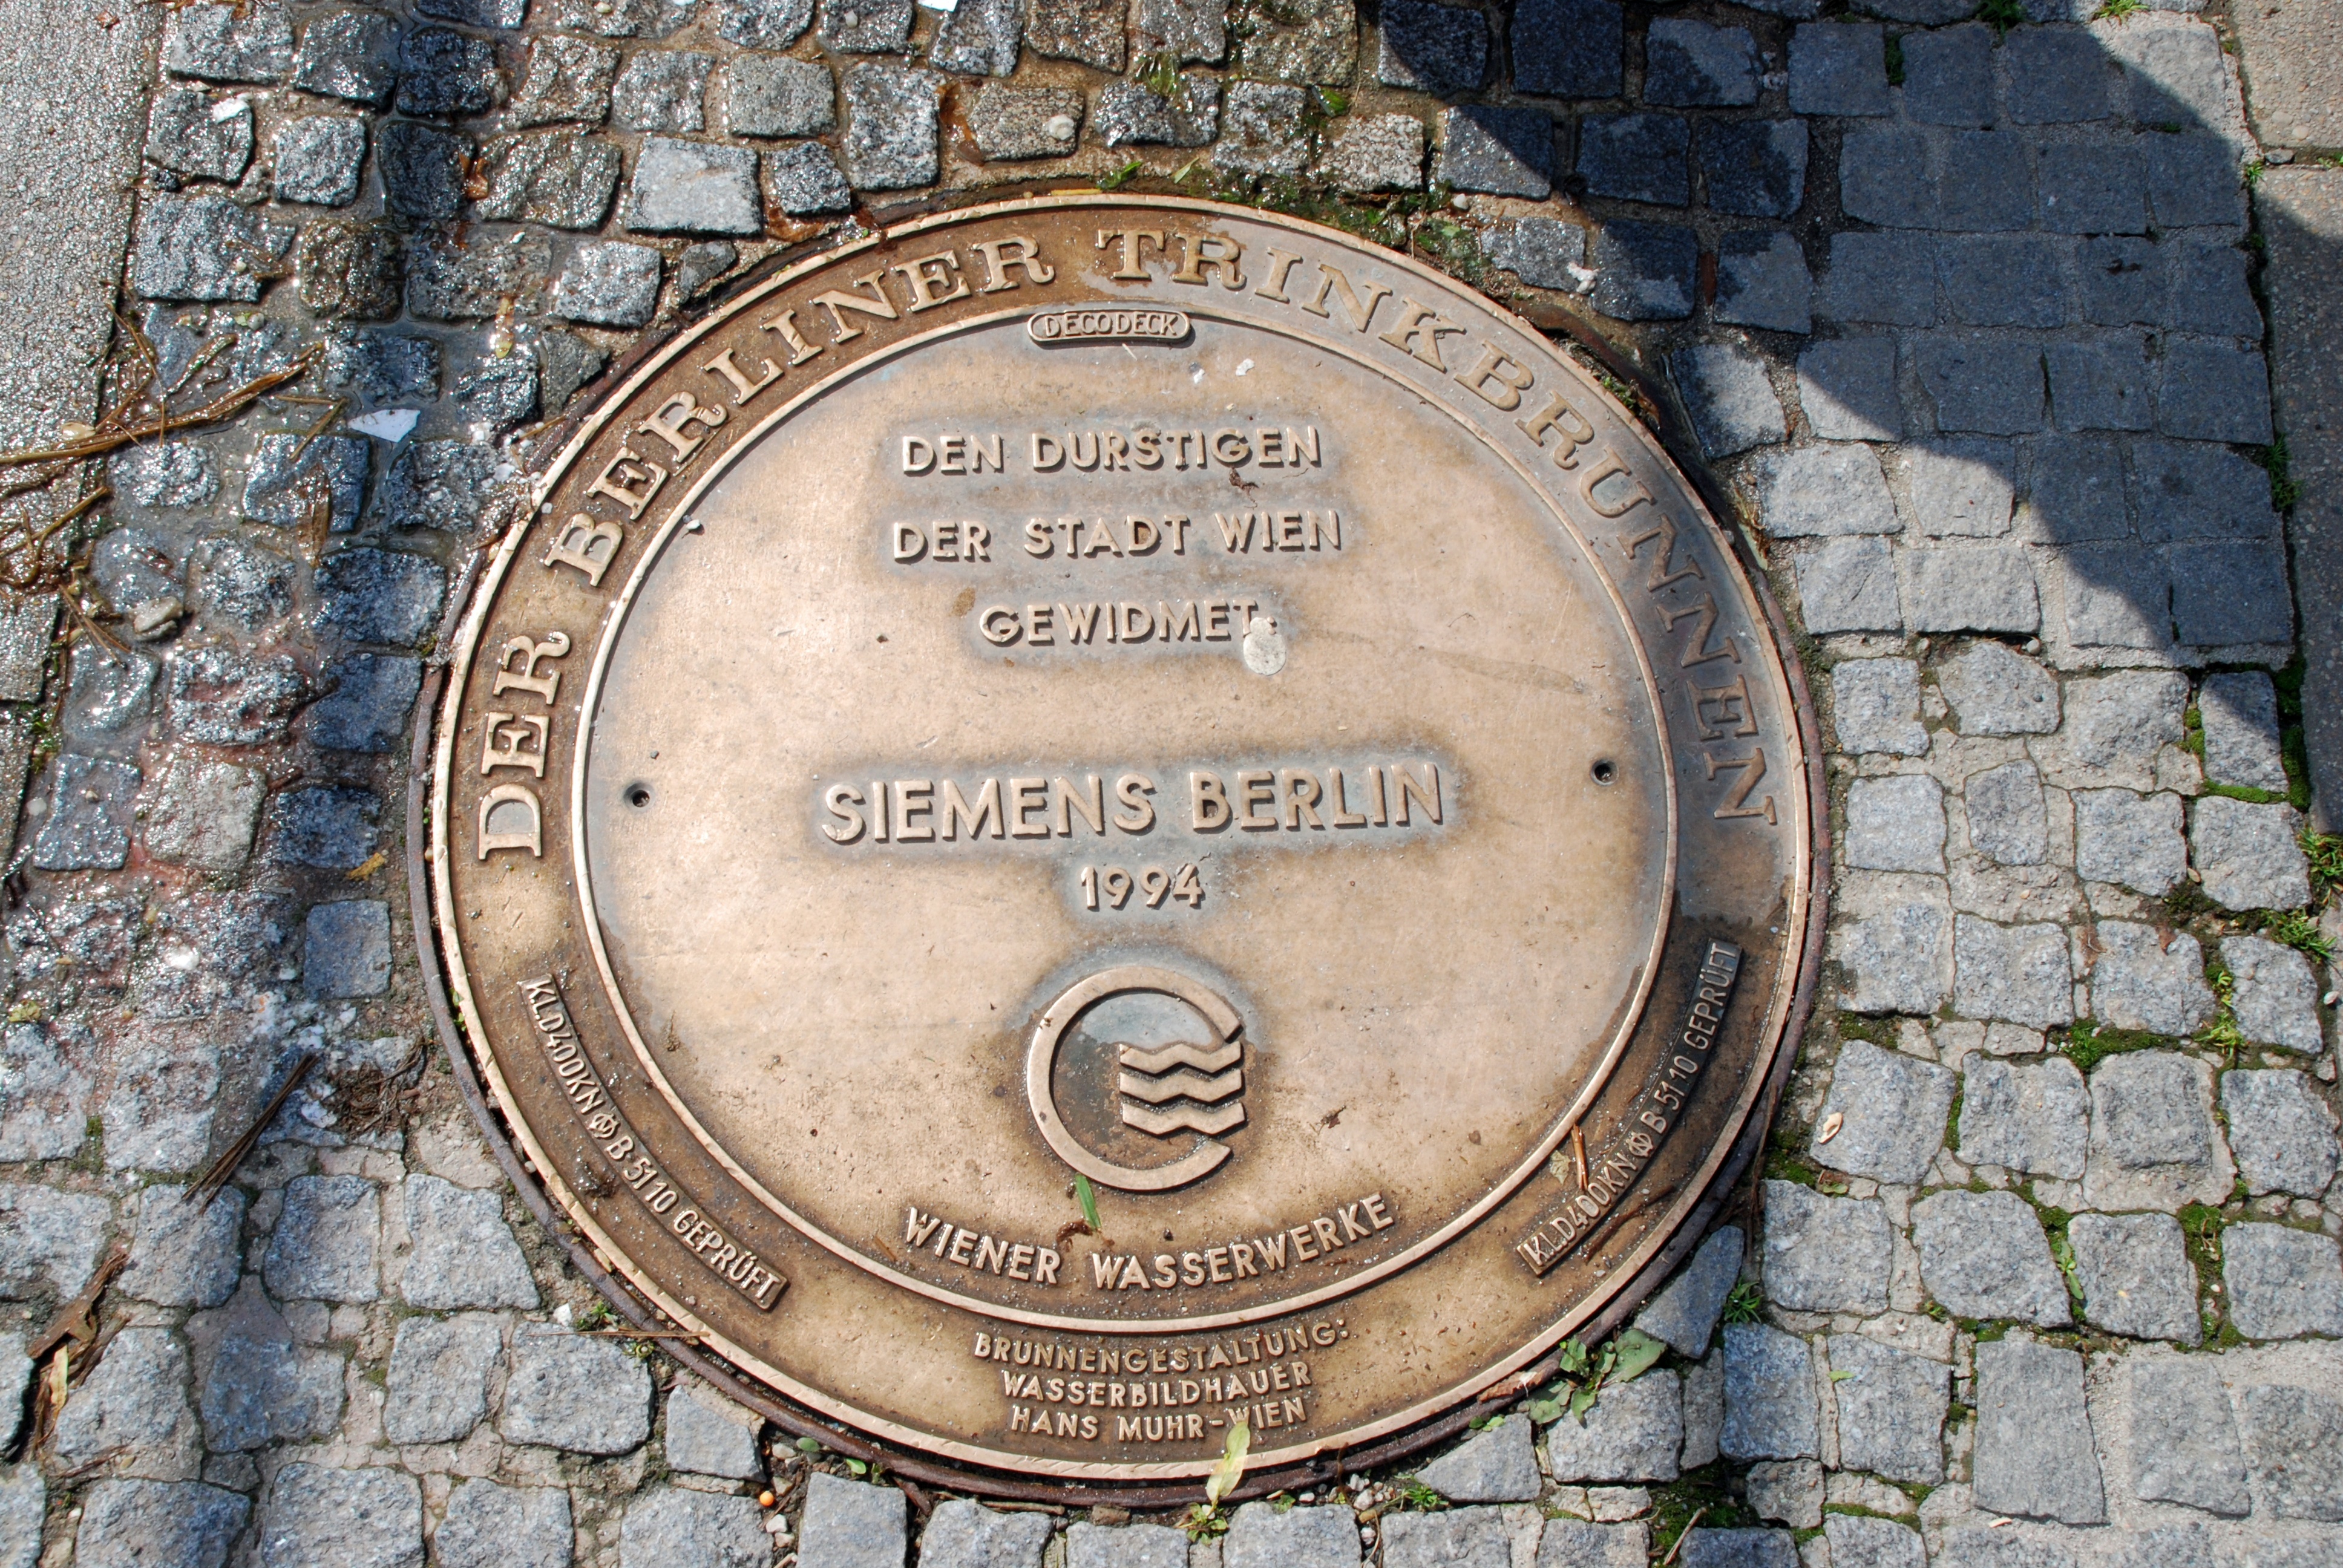
city, cityscape, europe, nikon, austria, vienna, d80, cityscapes, wien, nikond80, osterreich, man made object, ancient history, commemorative plaque